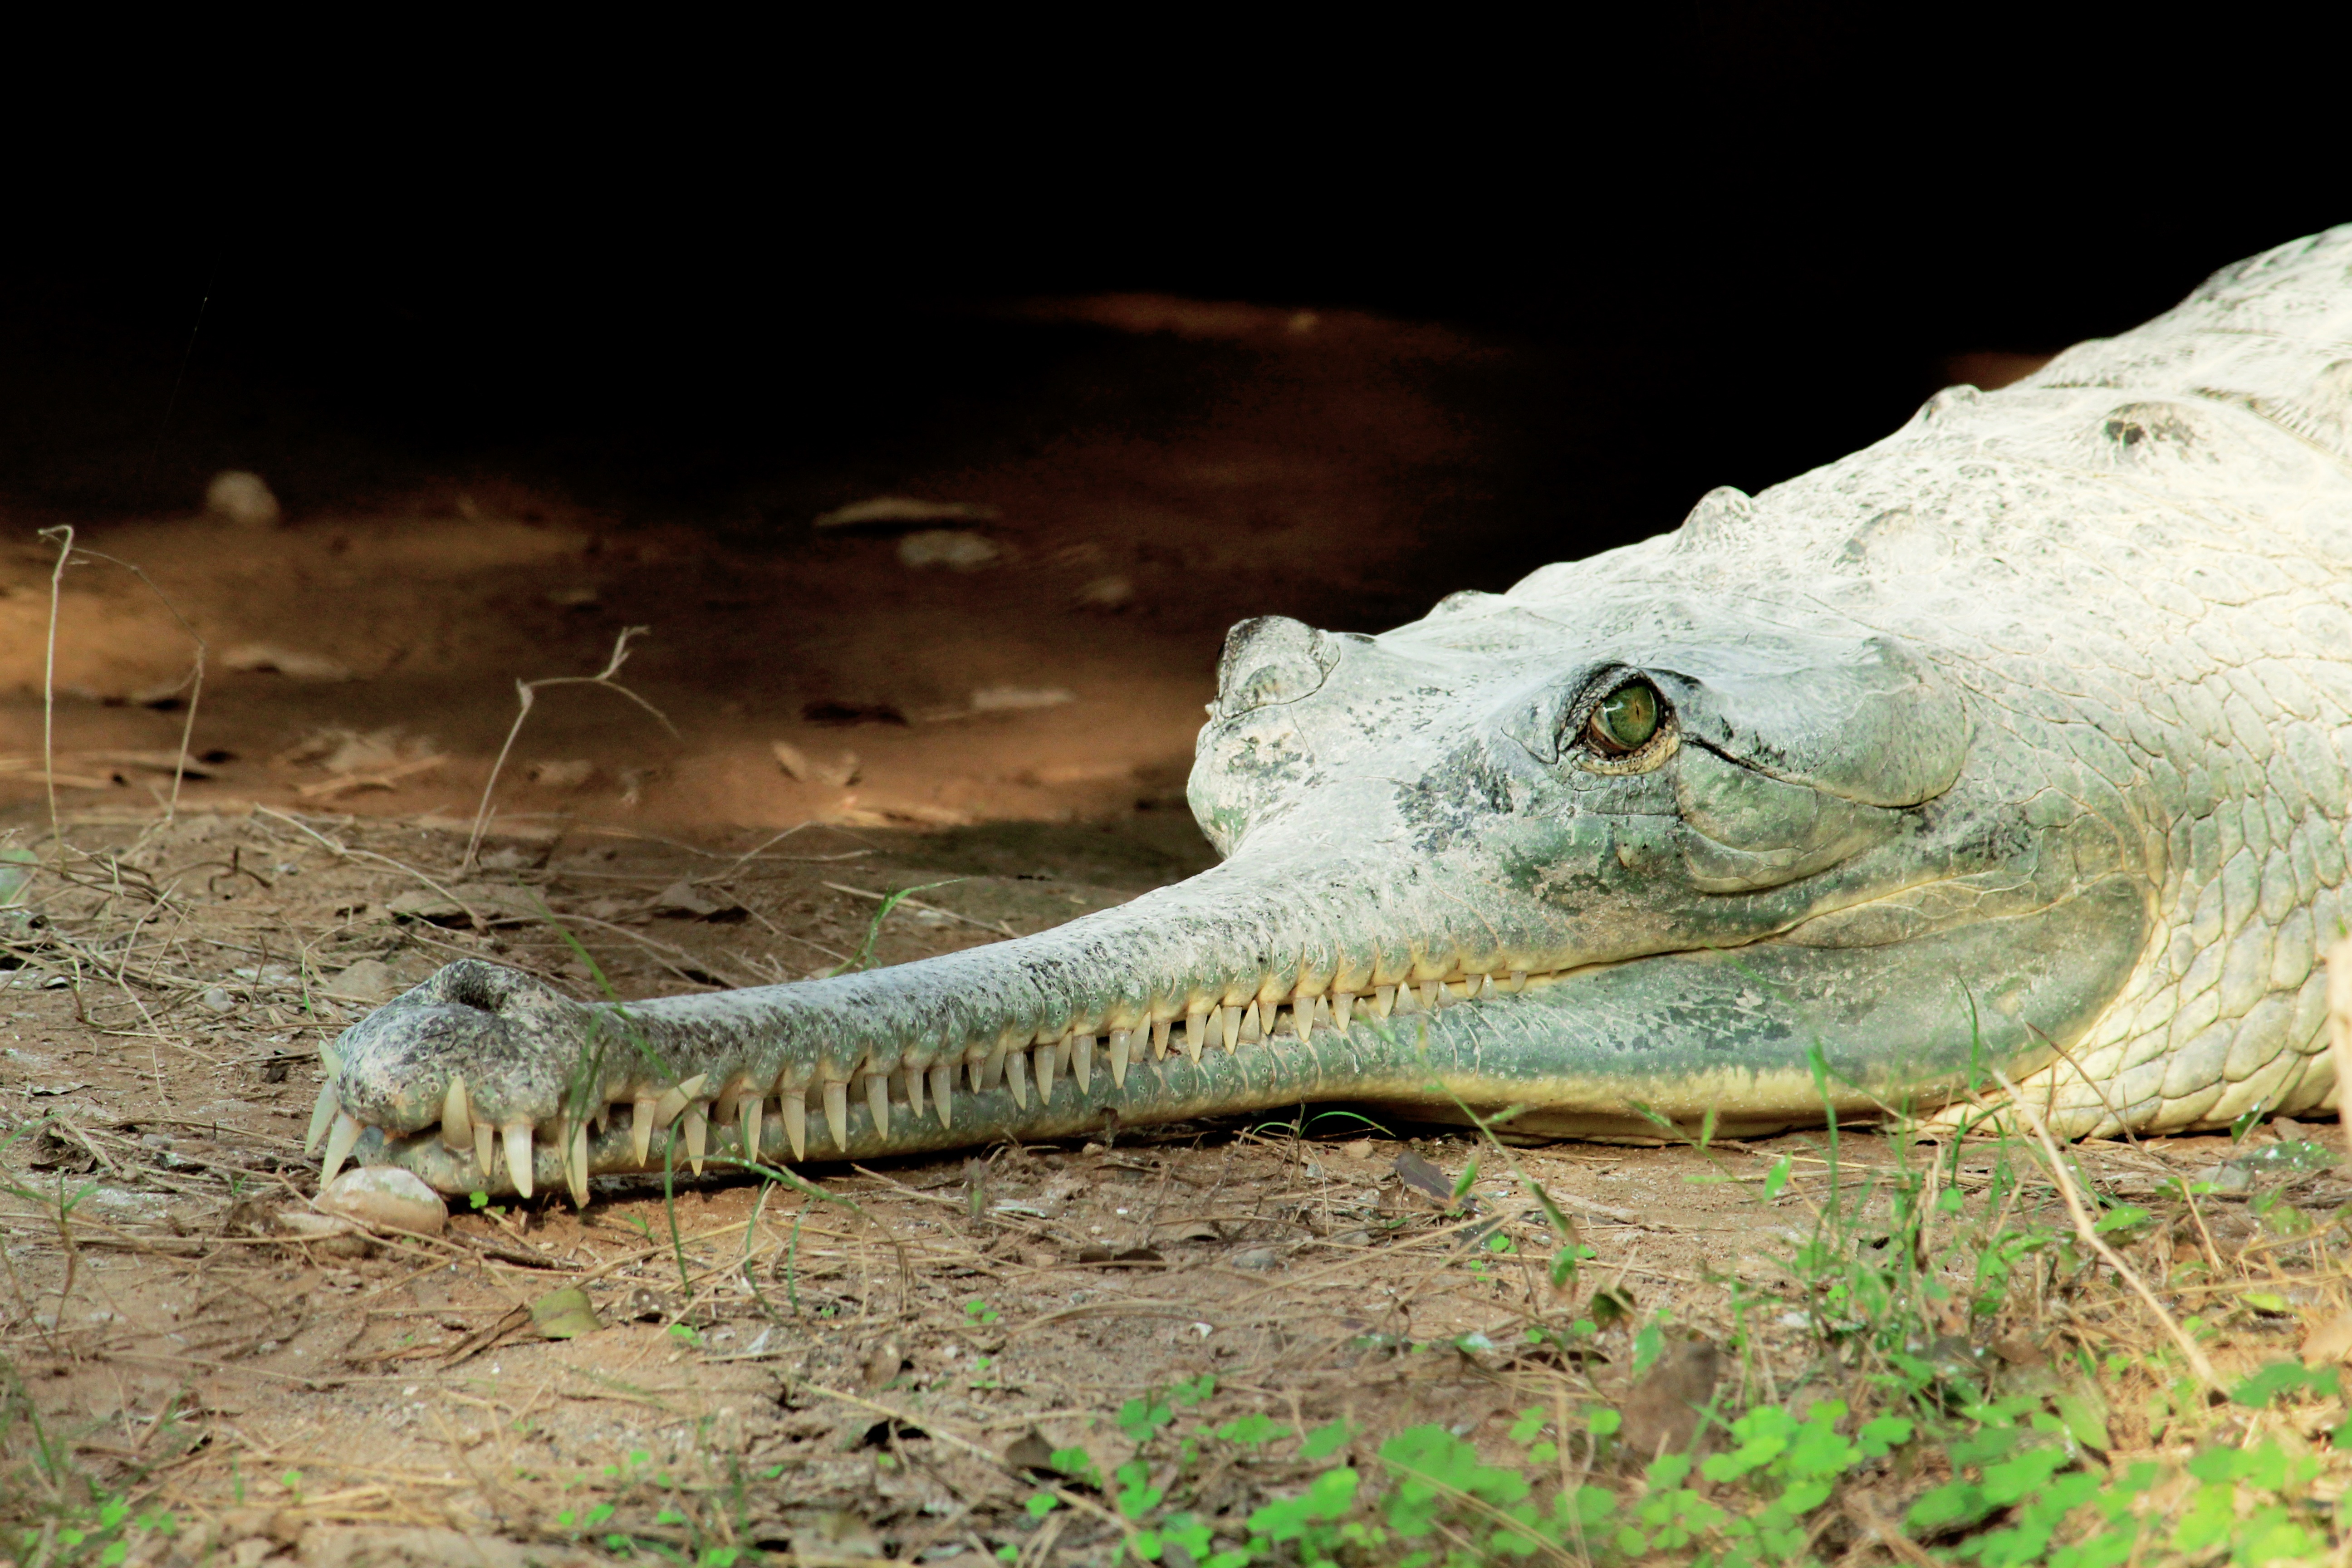
water, nature, swamp, wilderness, leather, animal, river, wildlife, wild, zoo, green, tropical, color, africa, aquatic, predator, reptile, amphibian, scale, fauna, mouth, crocodile, alligator, outdoors, scary, one, eye, head, danger, skin, vertebrate, creature, big, large, teeth, carnivore, tooth, dangerous, aggressive, powerful, crocodilia, american alligator, gharial, nile crocodile